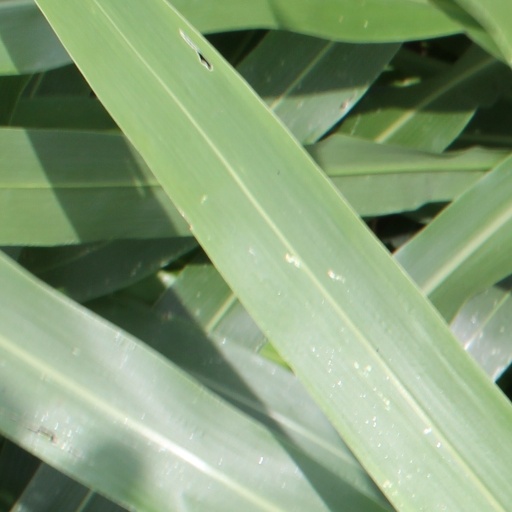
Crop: sorghum